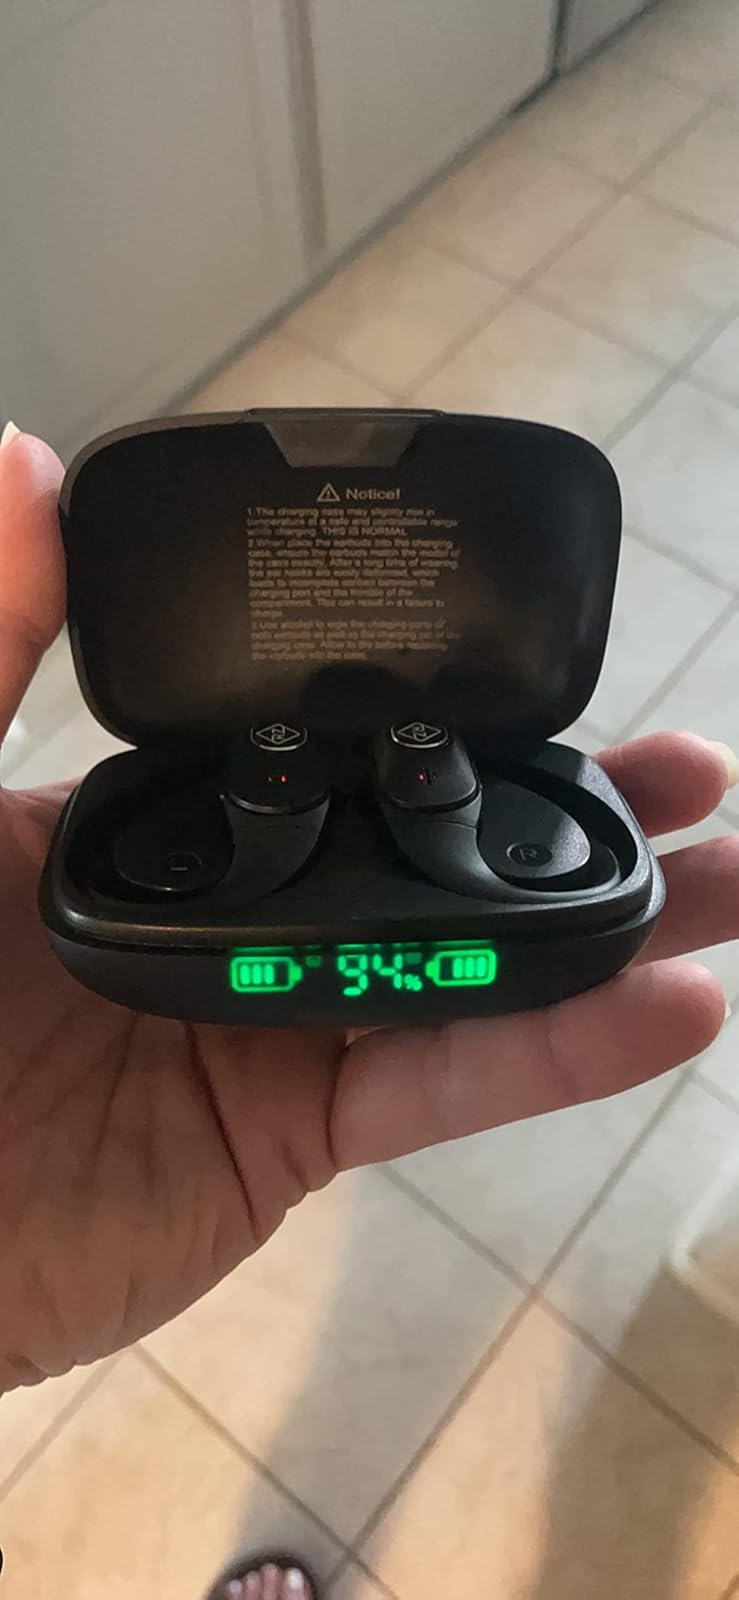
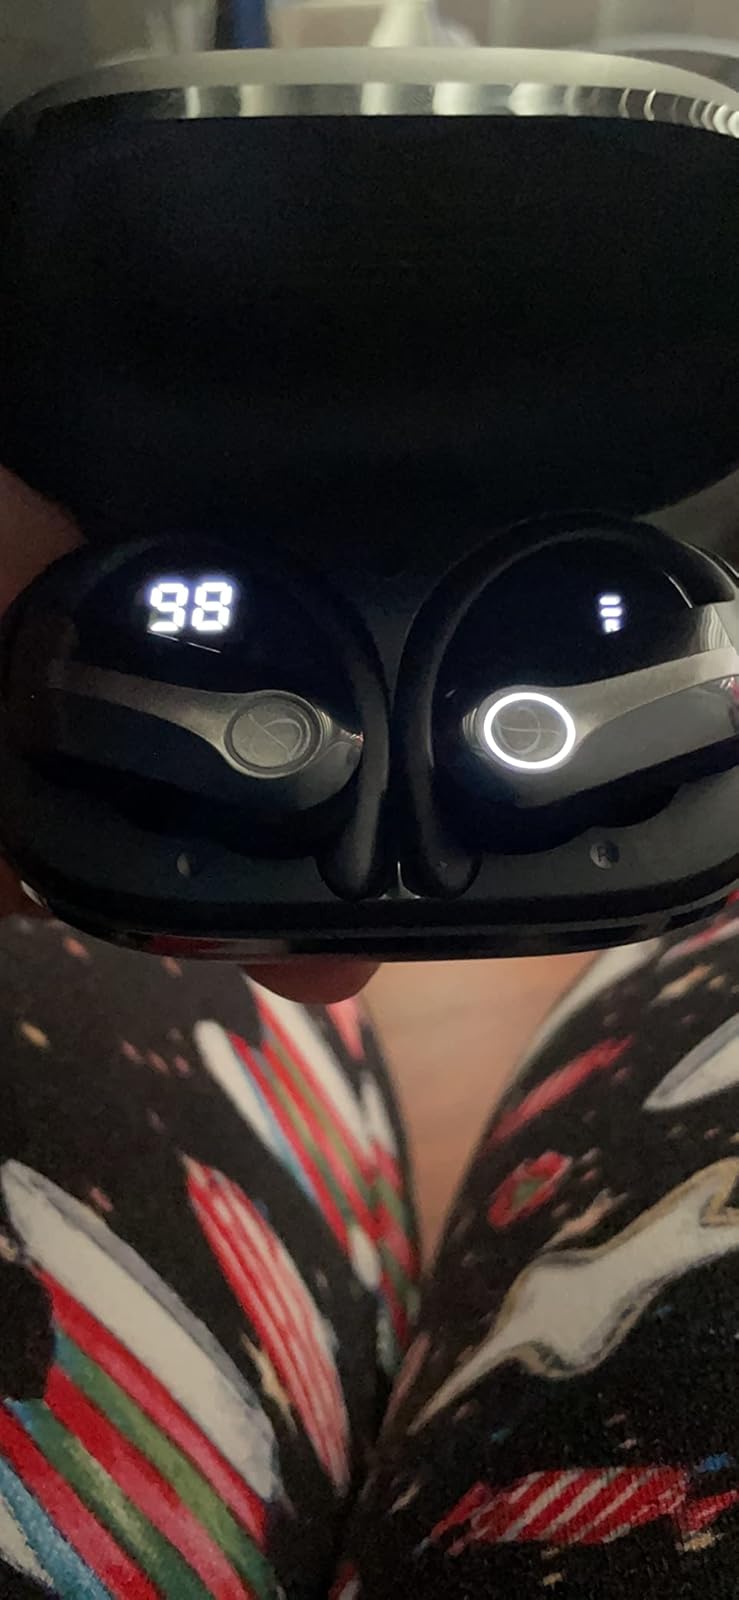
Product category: earbuds
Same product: no